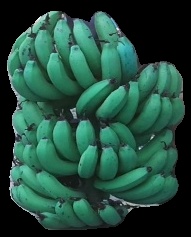
Variety: pachbale
Grade: grade3